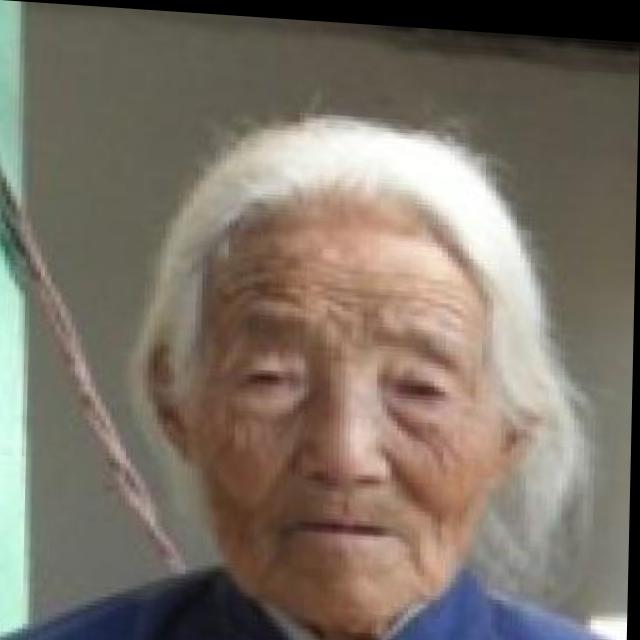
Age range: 65+